2023 National League Division Series

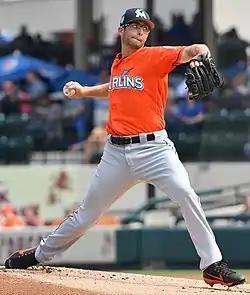
Zac Gallen, pictured with the Miami Marlins, got the win in Game 2.

Game 4 consisted of Spencer Strider for the Braves and Ranger Suárez for the Phillies. The Braves started the scoring in the fourth inning when Austin Riley hit a solo home run. In the bottom of that inning, Nick Castellanos hit a home run off Spencer Strider to tie the game 1–1. In the bottom of the fifth inning, Trea Turner broke the tie with a solo home run to give the Phillies a 2–1 lead. In the bottom of the sixth inning, Castellanos hit his second home run of the game (and his fourth in two days) to extend the Phillies lead to 3–1. The Braves loaded the bases with two outs in the seventh, but Ronald Acuña Jr. hit a deep fly ball that was caught by Johan Rojas to end the inning. Matt Strahm relieved Gregory Soto in the top of the ninth inheriting runners on first and third and nobody out, Strahm induced a pop out from Kevin Pillar and a shallow fly out from Eddie Rosario on consecutive pitches. Now with two outs, Strahm ended the series by striking out pinch-hitter Vaughn Grissom to eliminate the Braves and send the Phillies to the NLCS for the second consecutive year.